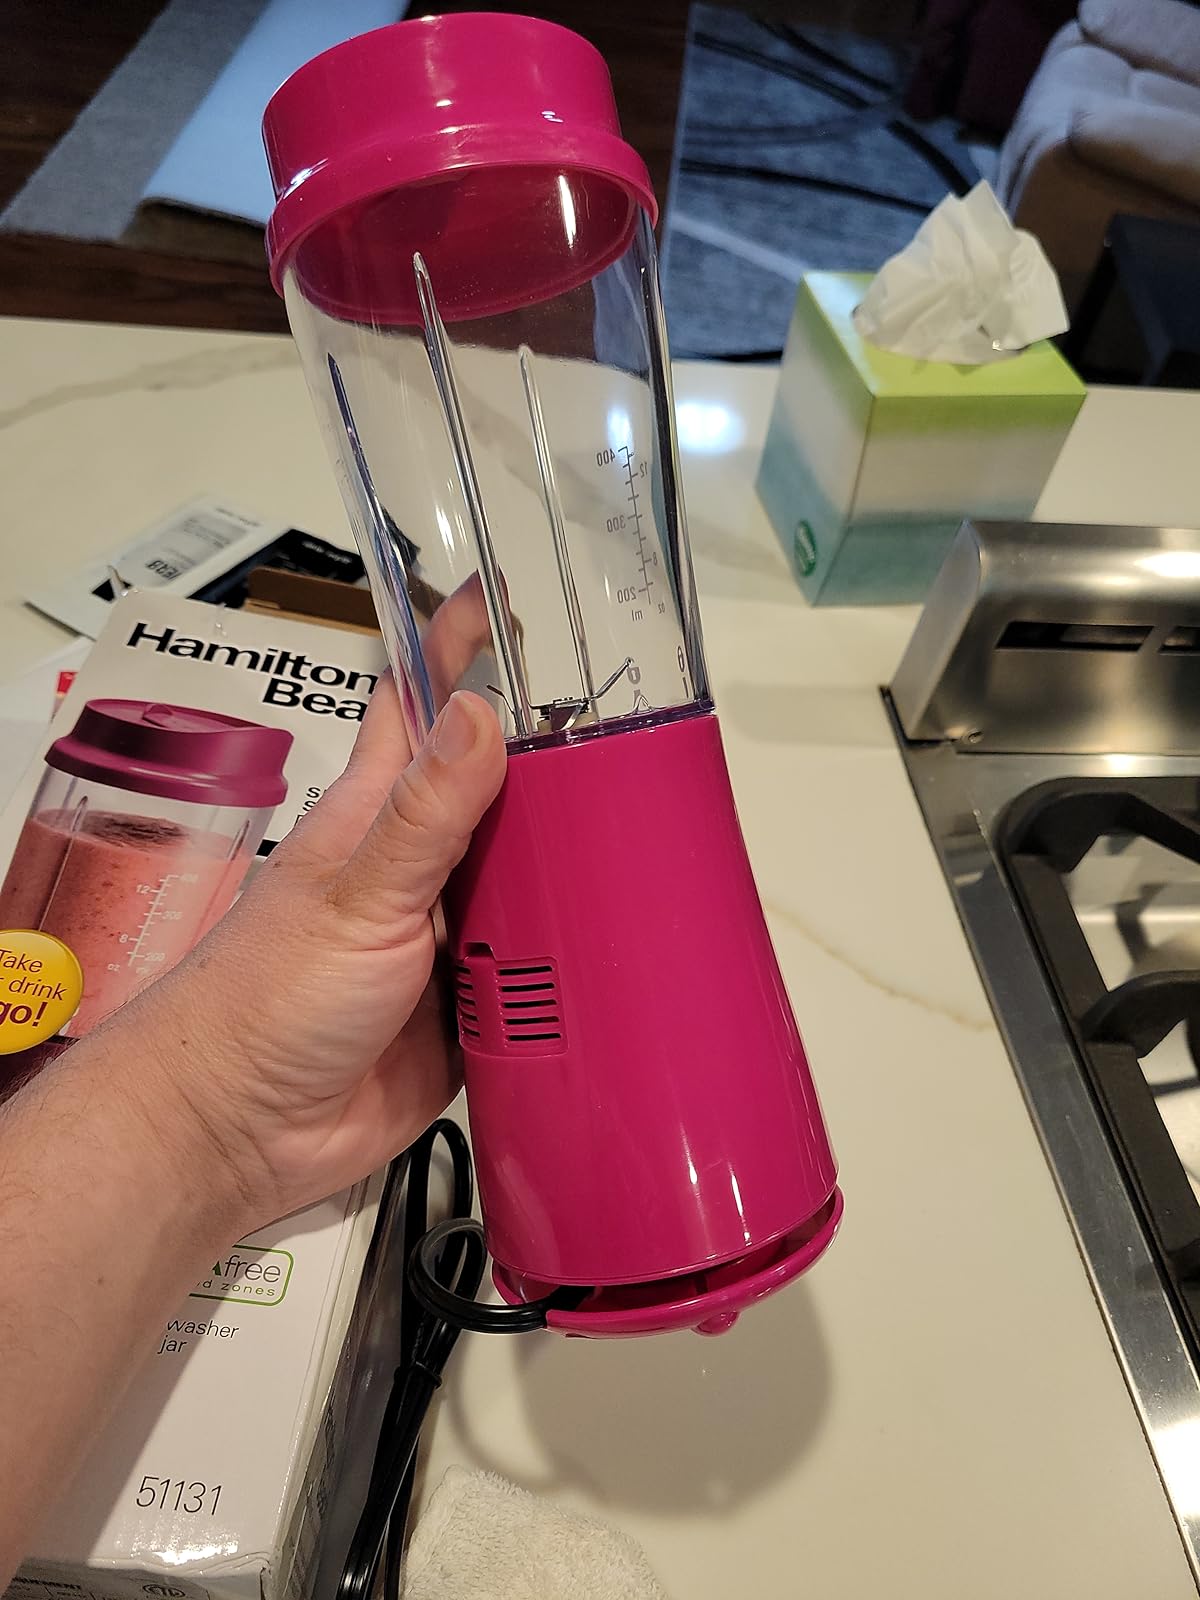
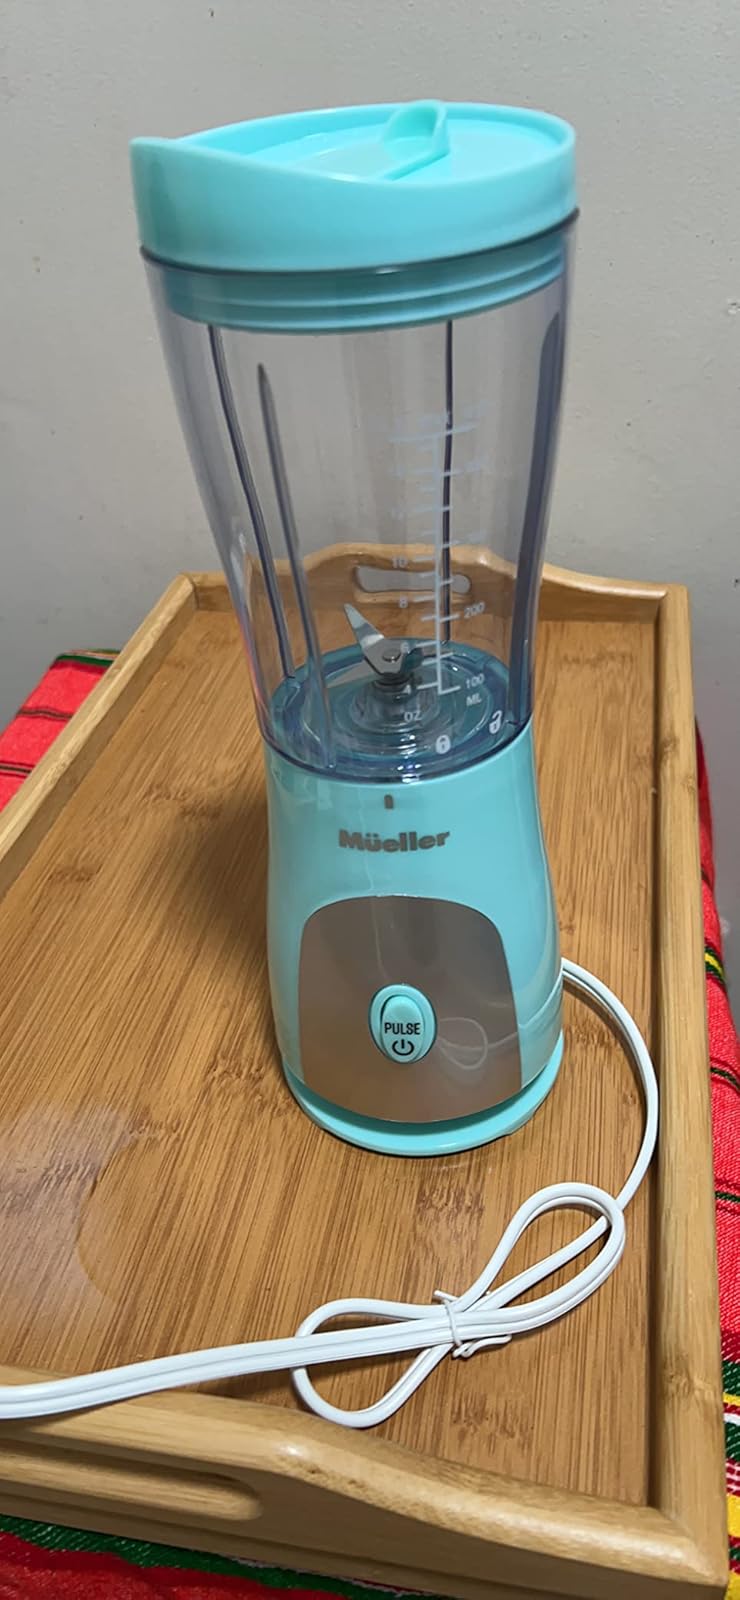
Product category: items_blender
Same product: no